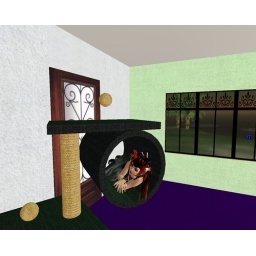
Just curled up in my cat tree at home